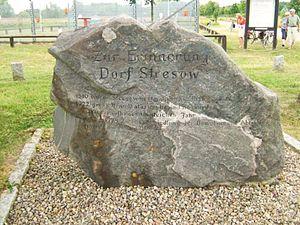
Pierre commémorative de l'émigration forcée du village de Stresow, en Altmark, en 1974.
L'Action Vermine est le nom de code donné par la police politique, la Stasi, à une importante opération de l'état-major de la RDA. Cette opération débute en juin 1952 pour l'action Vermine et en octobre 1961 pour l'action de renforcement. Elles visent à éloigner les personnes perçues comme peu fiables politiquement de la zone restreinte de la RDA, notamment à proximité de la frontière avec la République fédérale d'Allemagne.